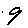
Label: 9